Rudok

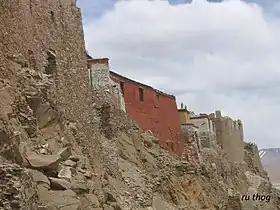
Rudok monastery

Rudok is centred on a small hill on the bank of a tributary called Chuling Chu of the Maga Tsangpo river. Chuling Chu joins the latter about 4 km downstream and the combined river flows into the southeastern end of the Pangong Lake further 4 km down. Maga Tsangpo is one of the largest affluents of the Pangong Lake.